Stadio Porta Elisa

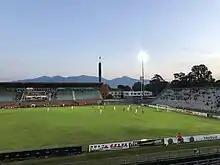
Lucchese (red) vs. Teramo (white) at Stadio Porta Elisa in 2021

The stadium was named after , a gate in the east of the historic walls of Lucca, named after Elisa Baciocchi Bonaparte.